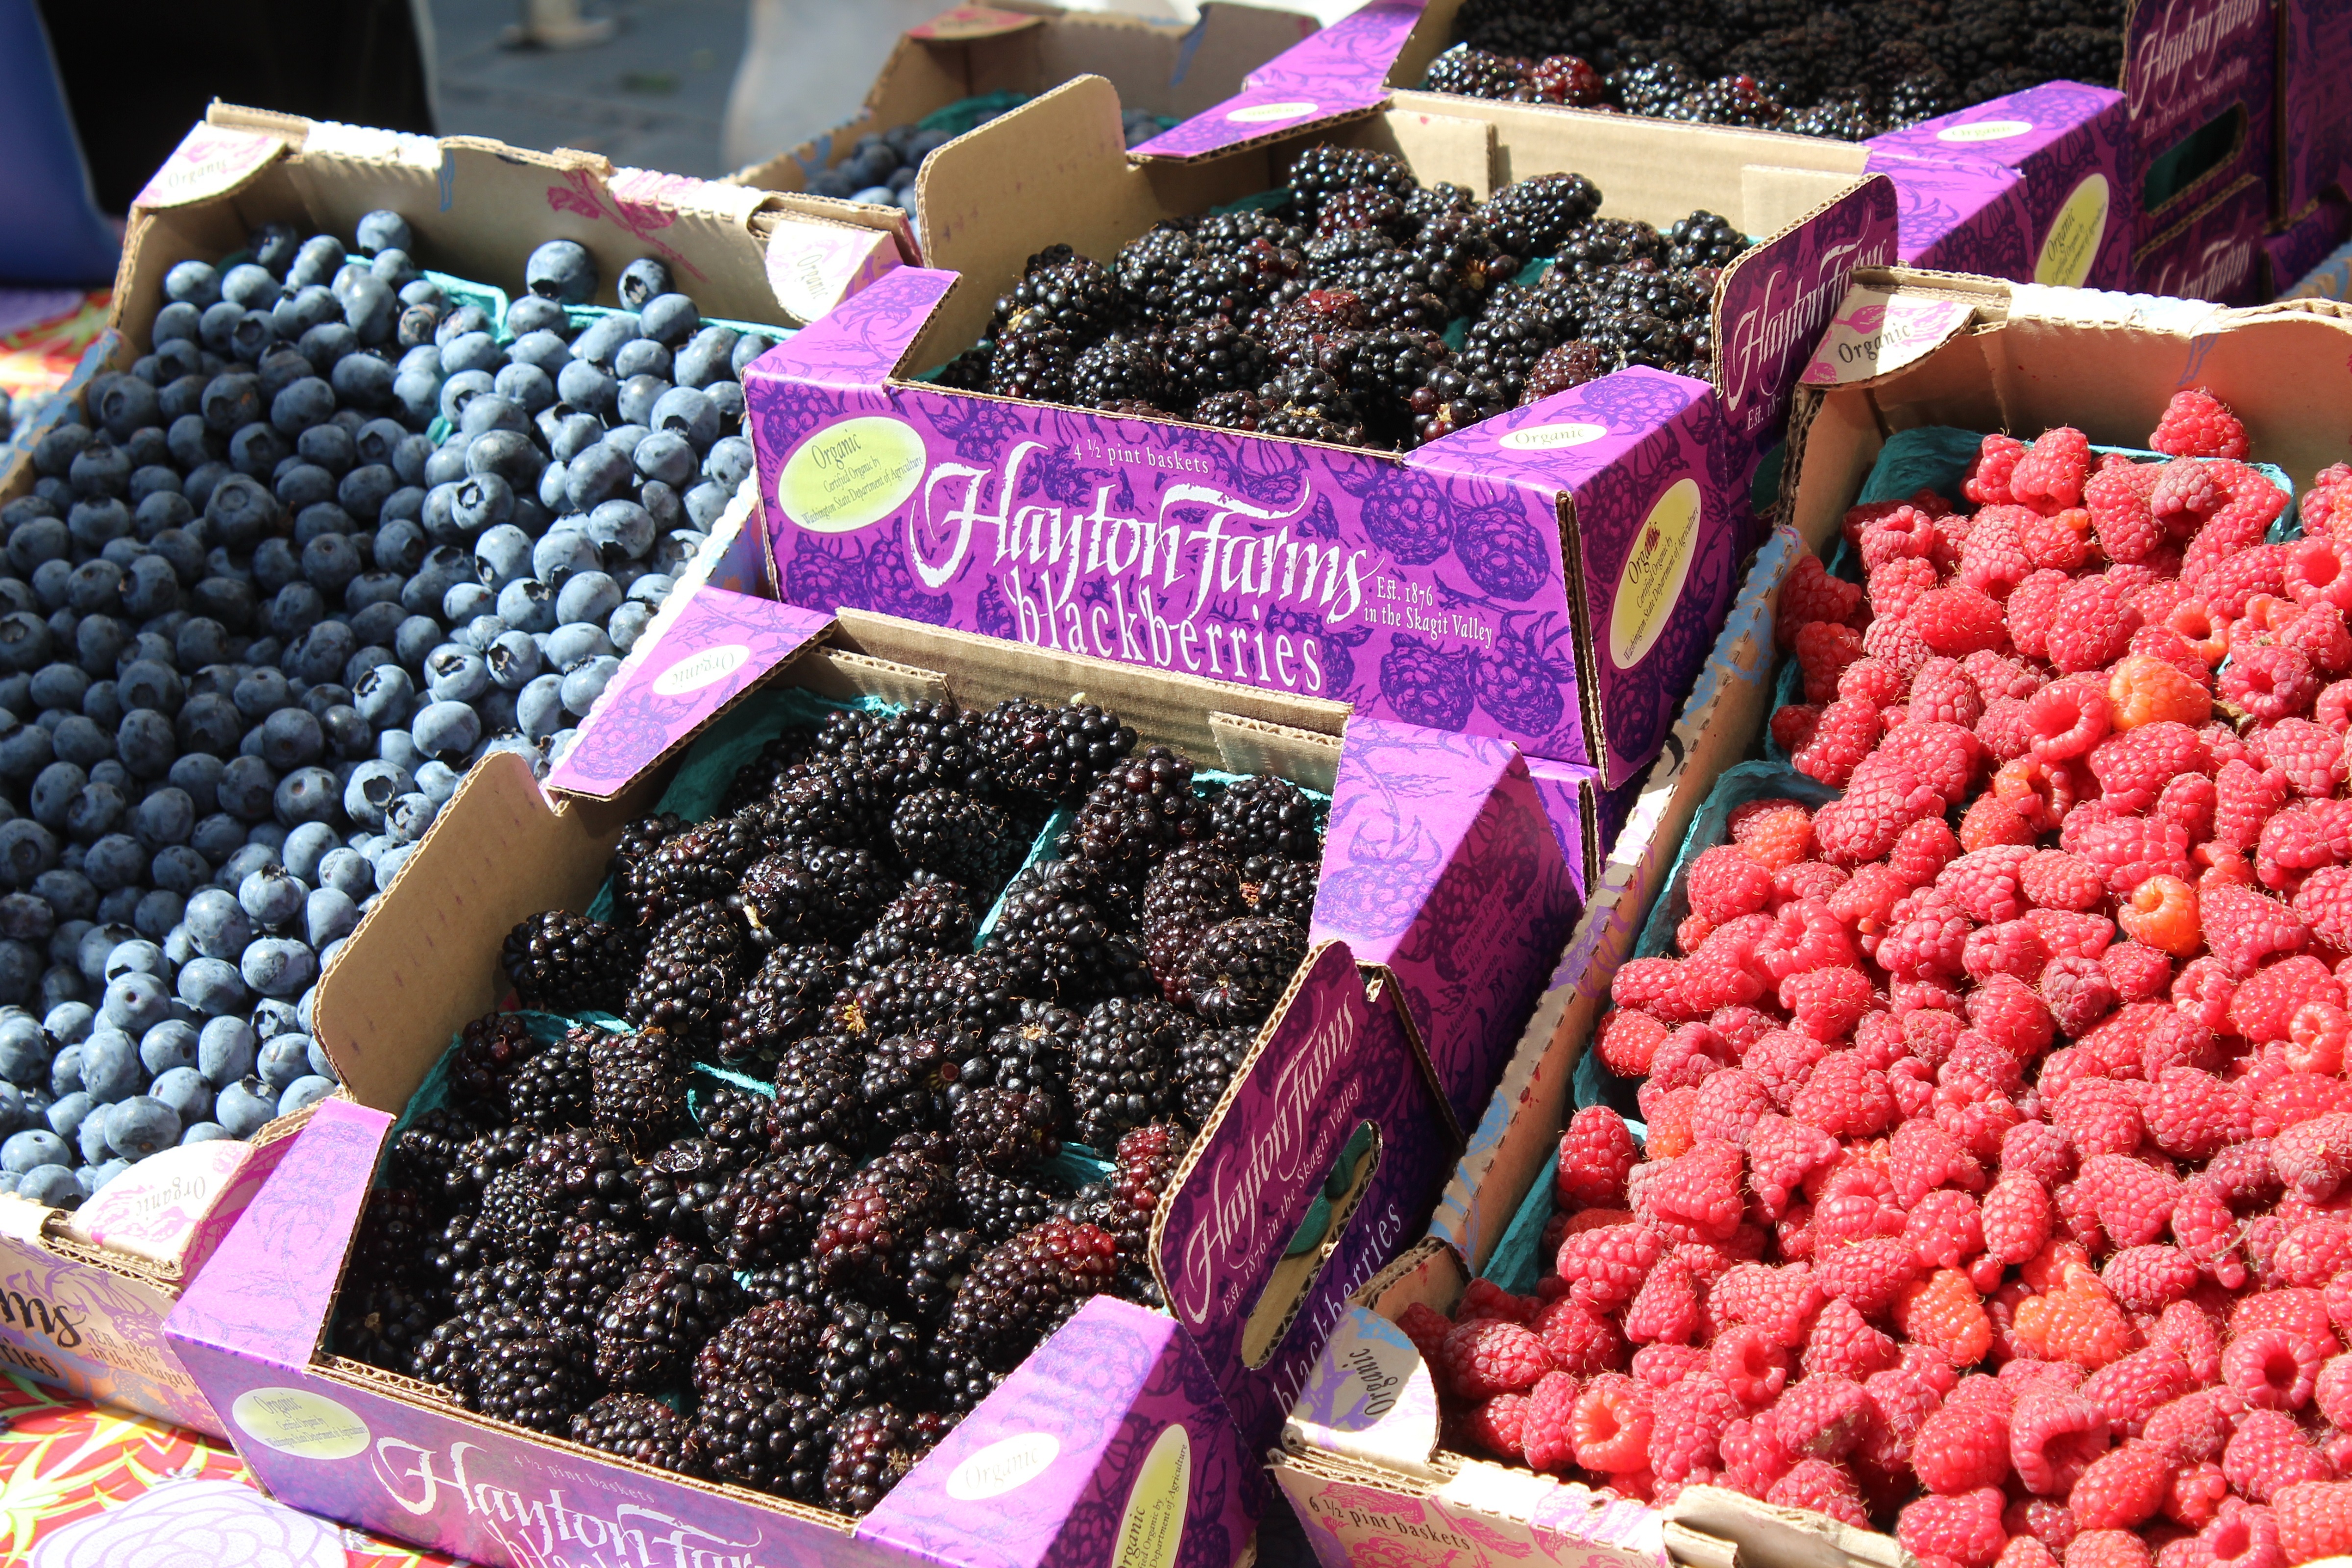
nature, plant, fruit, sweet, flower, city, summer, ripe, food, red, vendor, ingredient, produce, vegetable, fresh, market, marketplace, blue, black, healthy, public space, farmers market, berries, nutrition, blueberries, raspberries, tasty, raw, diet, blackberries, human settlement